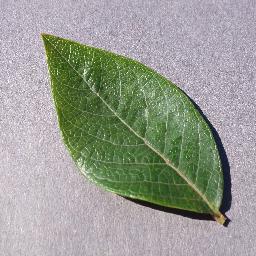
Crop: blueberry
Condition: healthy